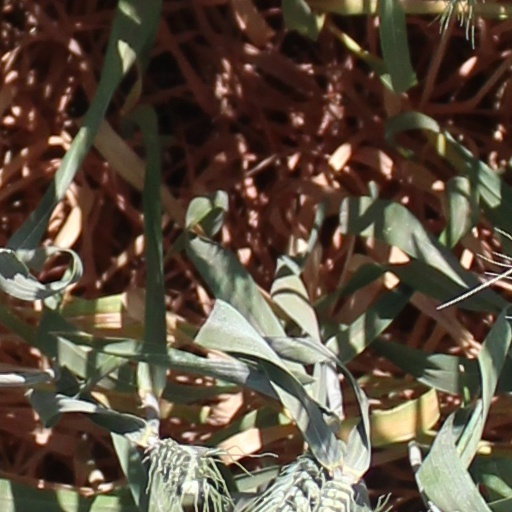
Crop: wheat